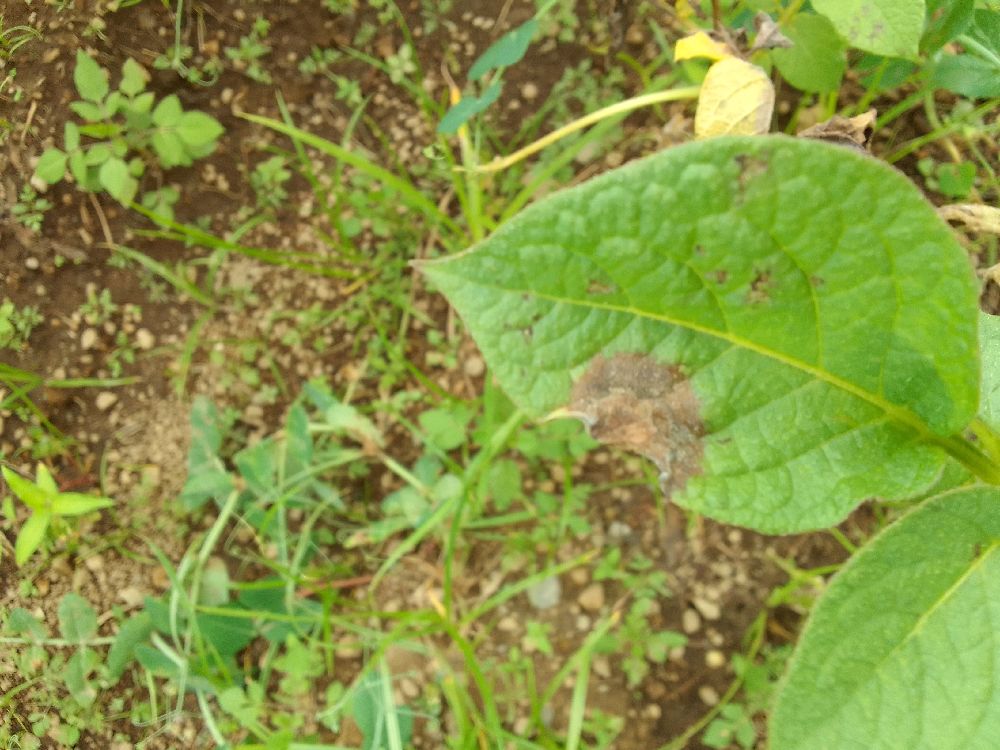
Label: Late blight